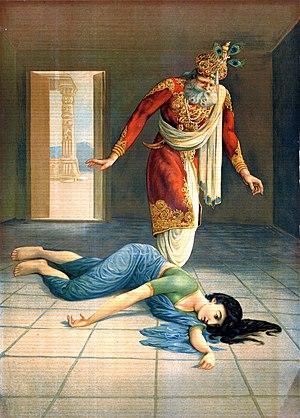
Dasharatha- est, selon le Ramayana, le roi d'Ayodhya, père du prince Rāma, le personnage principal de cette épopée. Membre de la dynastie solaire Ikshavu, il est le petit-fils de l'empereur Raghu et le fils du roi Aja et de la reine Indumati. Il a quatre fils, issus de trois épouses différentes : la première, Kausalya, lui donne Râma, la deuxième, Sumitra lui donne des jumeaux, Lakshmana et Shatrughna, et la troisième, Kaikeyi, lui donne Bharata.